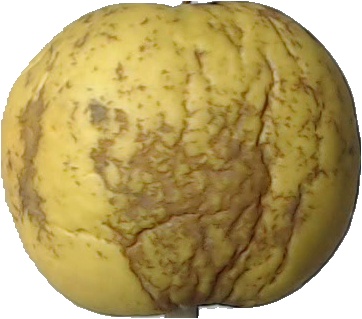
Label: apple_golden_1